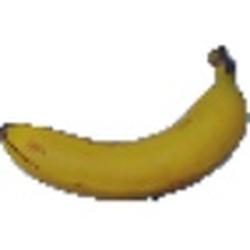
Label: Banana